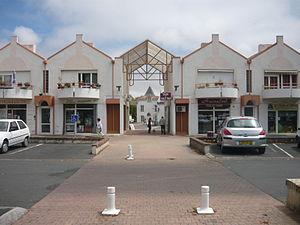
Le centre-ville moderne d'Aytré, ville de la banlieue sud de La Rochelle en Charente-Maritime
Aytré est une commune du Sud-Ouest de la France située dans le département de la Charente-Maritime. Ses habitants sont appelés les Aytrésiens.